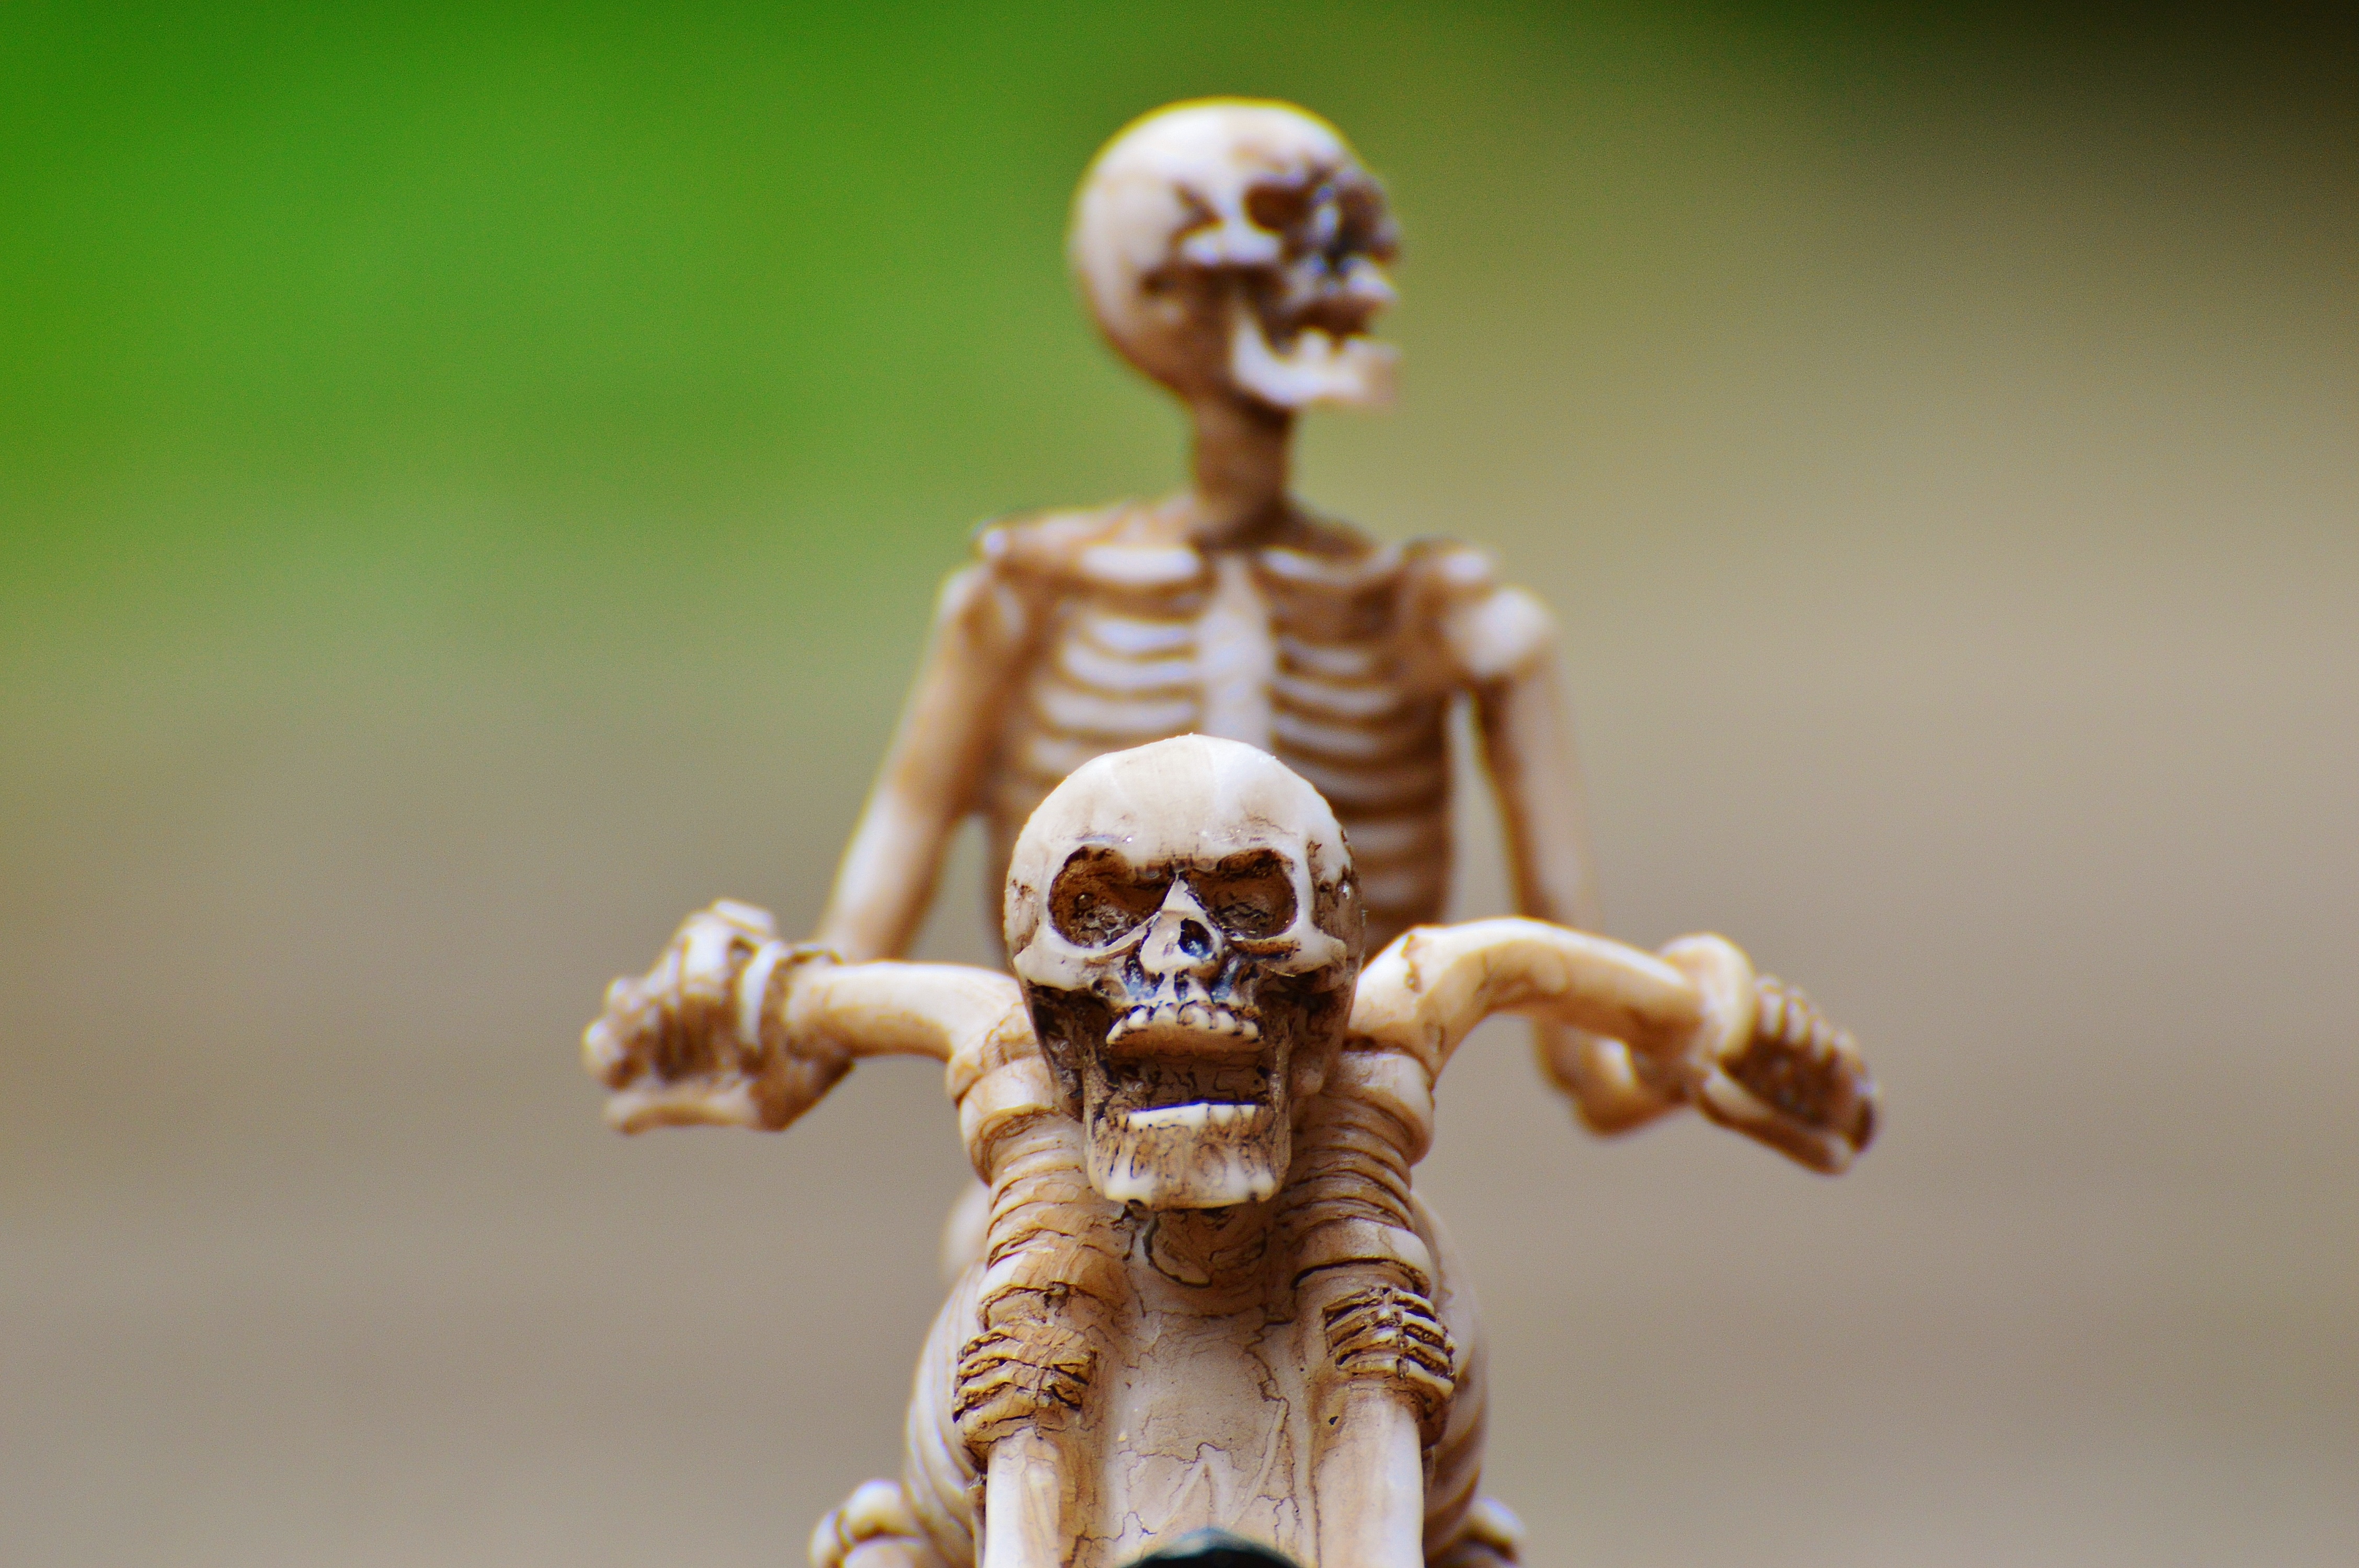
statue, decoration, motorcycle, halloween, skull, toy, gothic, bone, close up, scary, temple, figurine, weird, creepy, skeleton, horror, biker, mythology, skull and crossbones, macro photography, skull bone